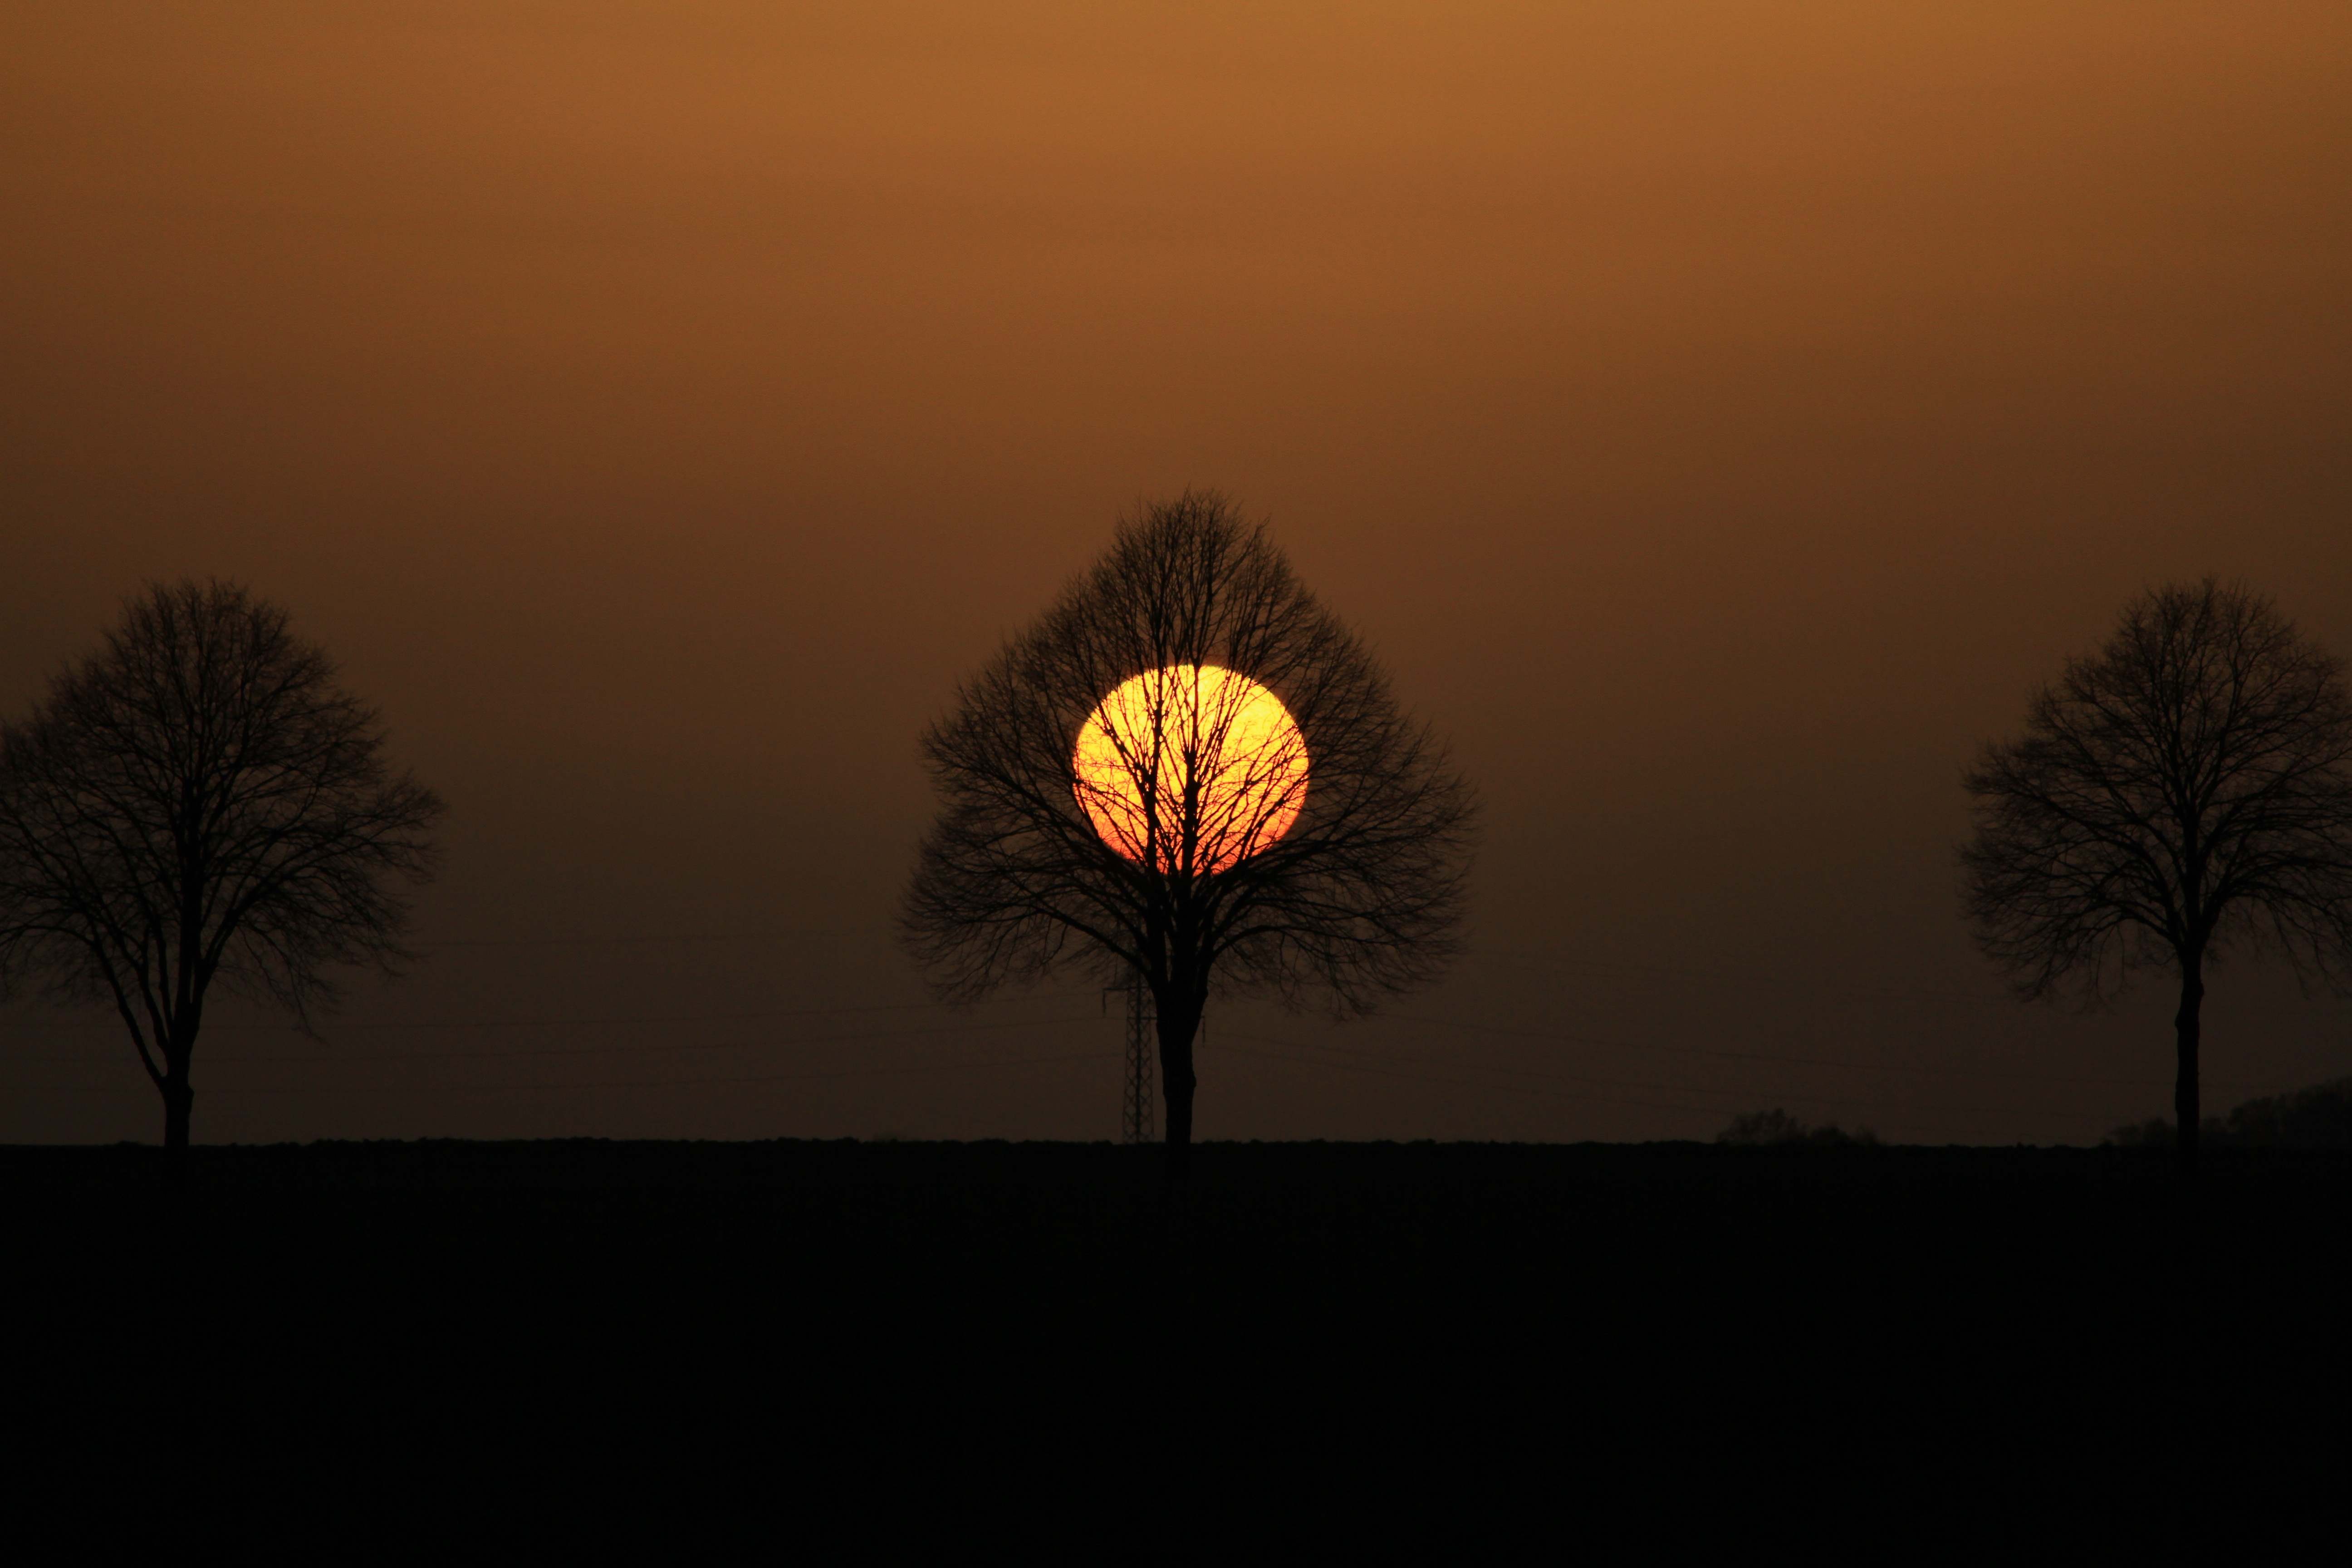
tree, horizon, sky, sun, sunrise, sunset, night, sunlight, morning, dawn, dusk, evening, abendstimmung, evening sky, setting sun, astronomical object, atmospheric phenomenon